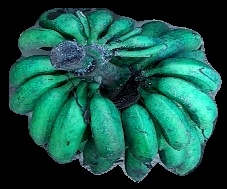
Variety: rasbale
Grade: grade3